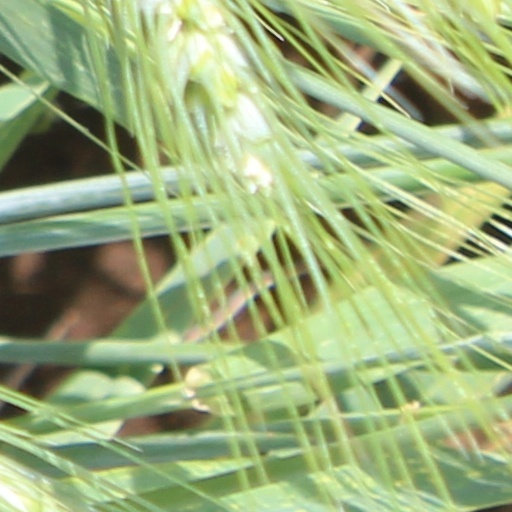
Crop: wheat